Rasteira

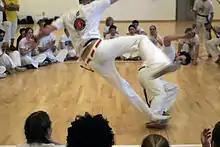
Ground sweep ("rasteira no chao")

Crouching sweep, called "rasteira" (sweep) or "rasteira do chão" (ground sweep), is the default sweep in capoeira.